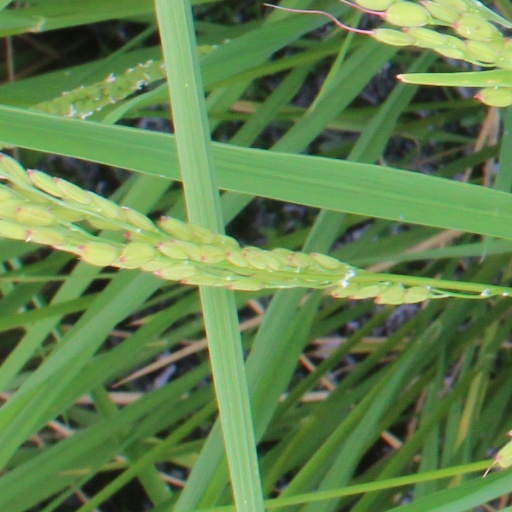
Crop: rice